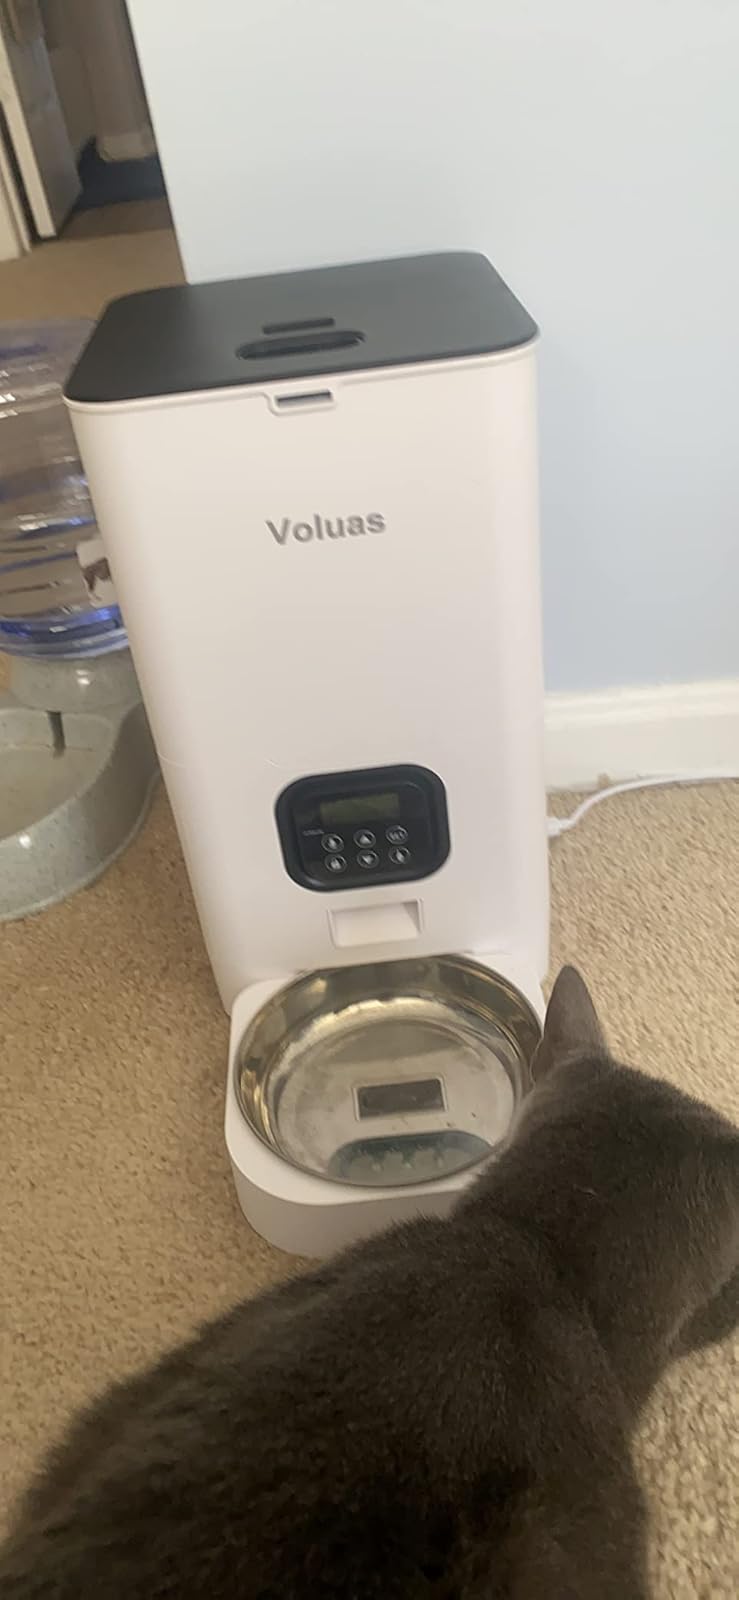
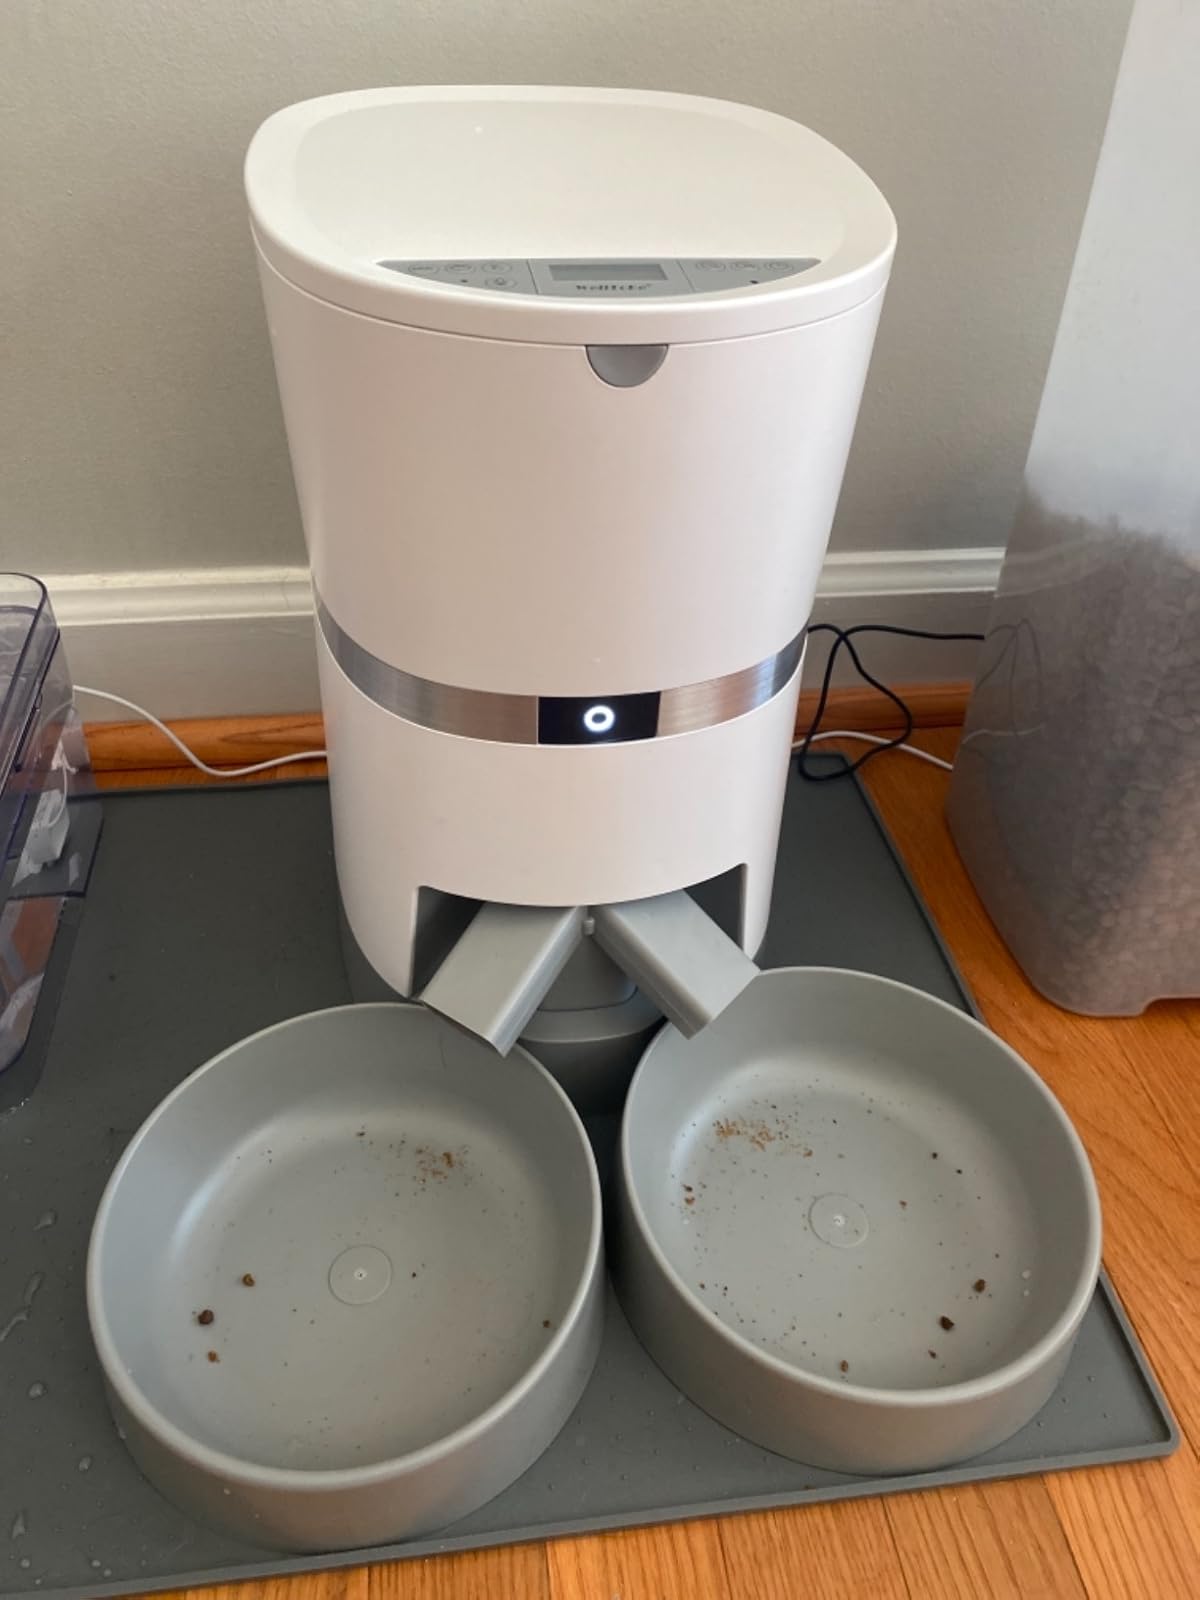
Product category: items_feeder
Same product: no